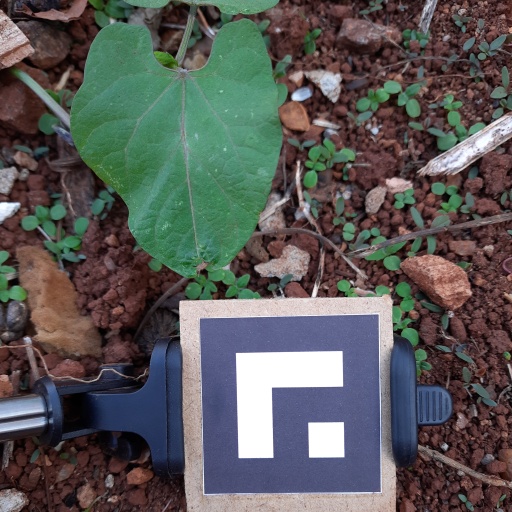
Observations: wavy surface, eating holes in the edge, under shade